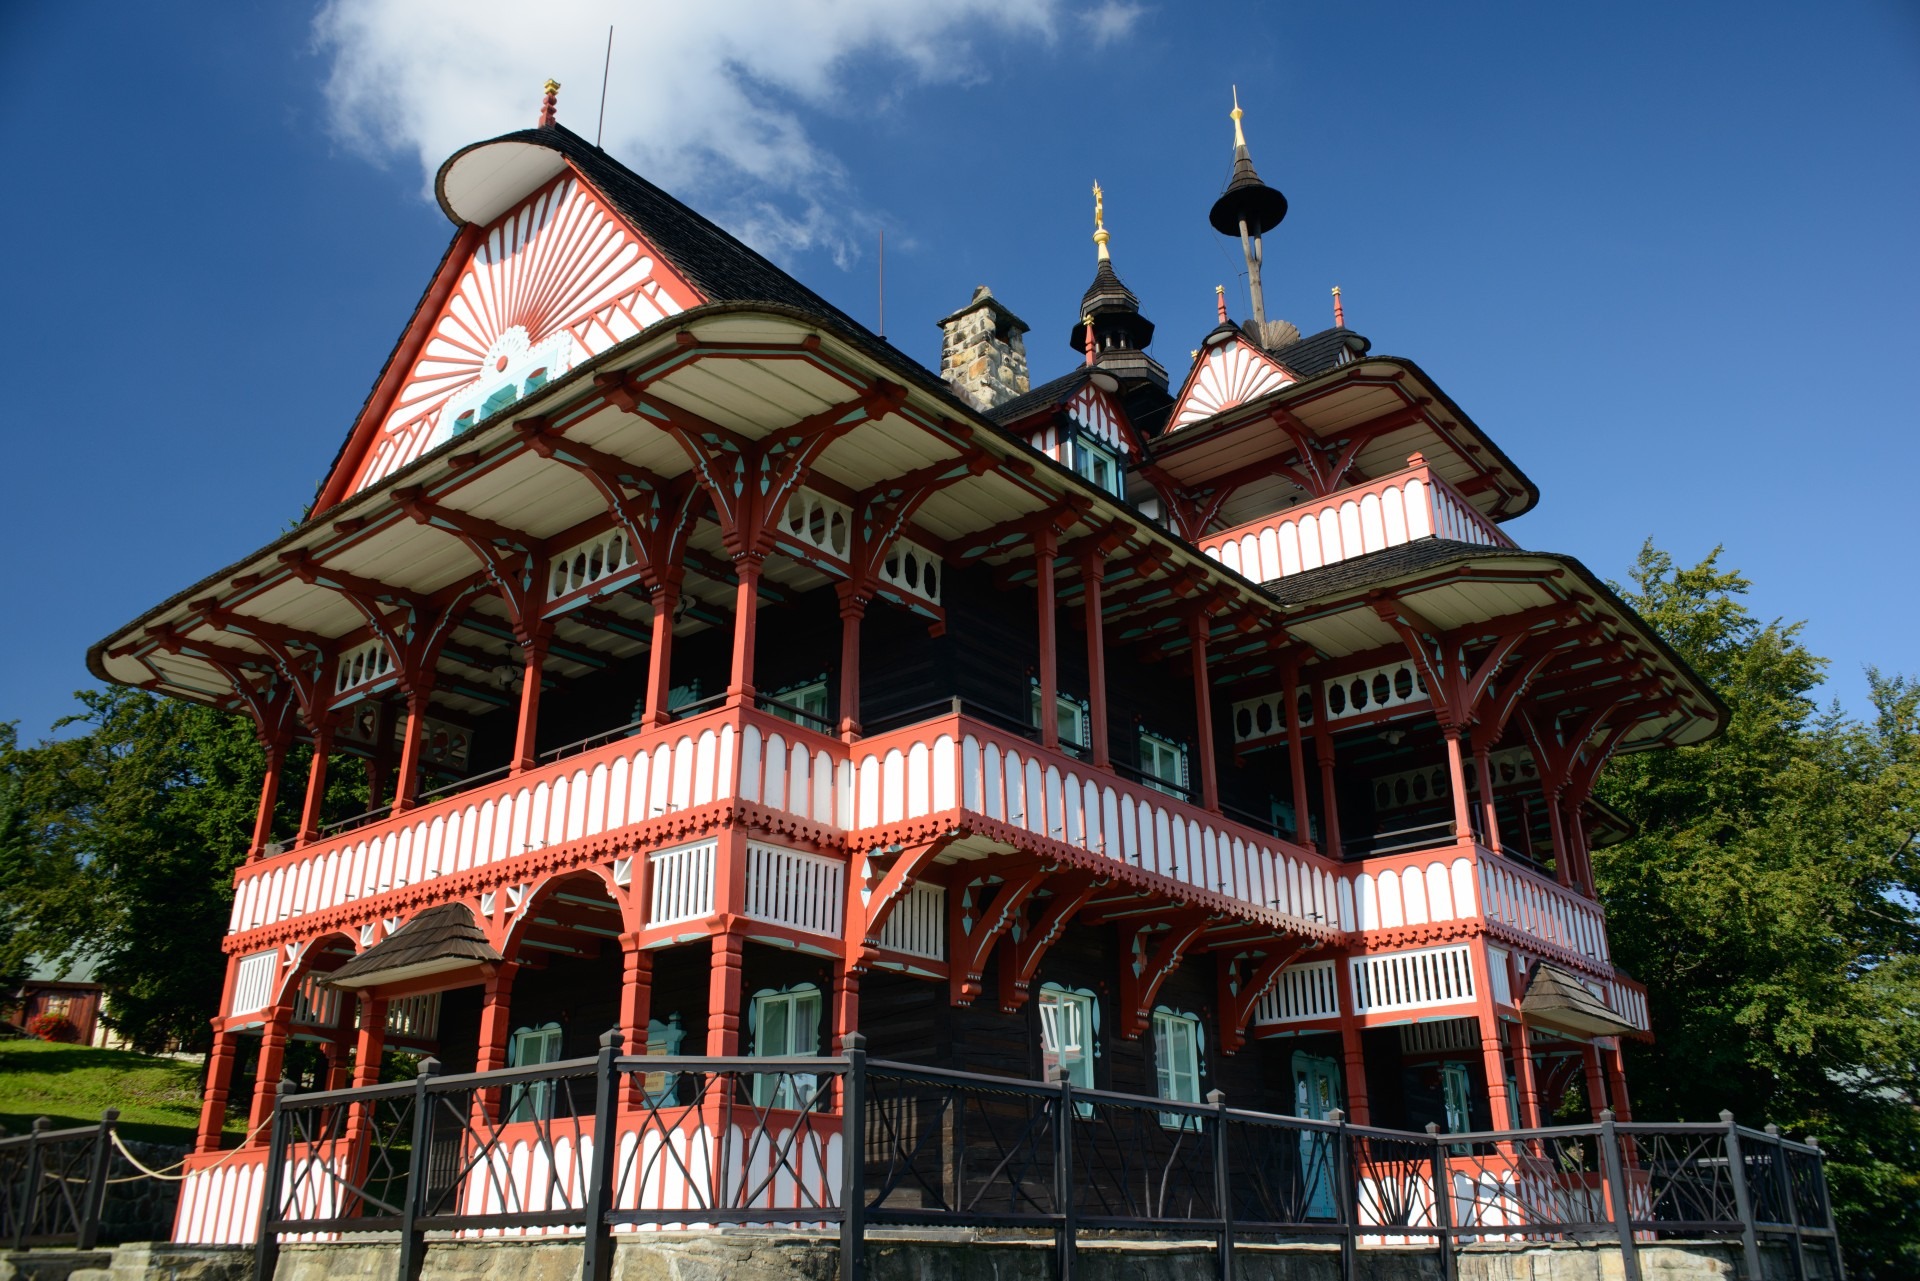
architecture, sky, house, roof, building, home, landmark, facade, blue, place of worship, temple, resort, wooden, shrine, history, estate, chinese architecture, czech republic, painted house, shinto shrine, pustevny